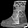
Label: Ankle boot